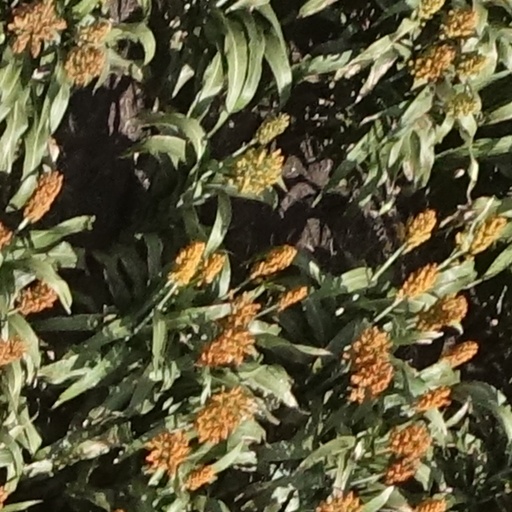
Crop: sorghum